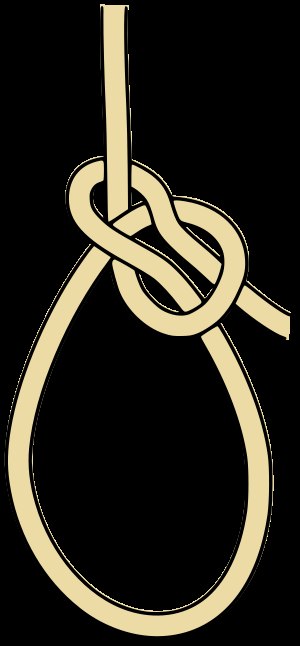
Pælestik
"""Forkert bundet"" pælestik"
Et pælestik er et knob på et tov, som benyttes til at danne en fast løkke for enden af rebet. Det er det almindeligste faste øjeknob, fordi det er både hurtigt at slå og stabilt. Pælestikket ligner et flagknob, men er altså et fast øje mens flagknobet bruges til forening af 2 ender.